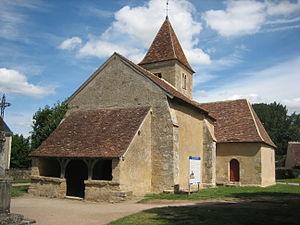
chapelle sainte Anne à Nohant restaurée
La liste des édifices religieux de l'Indre, est une liste des lieux de cultes, situées dans le département de l'Indre, en région Centre-Val de Loire.
L'église Sainte-Anne de Nohant est une église catholique française. Elle est située sur le territoire de la commune de Nohant-Vic, dans le département de l'Indre, en région Centre-Val de Loire.
Nohant-Vic est une commune française située dans le département de l'Indre, en région Centre-Val de Loire. Elle réunit les anciennes communes de Nohant et de Vic-sur-Saint-Chartier.